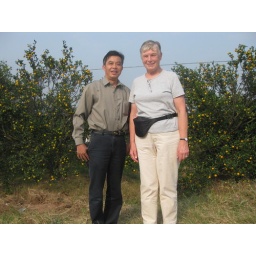
in front of some orange trees